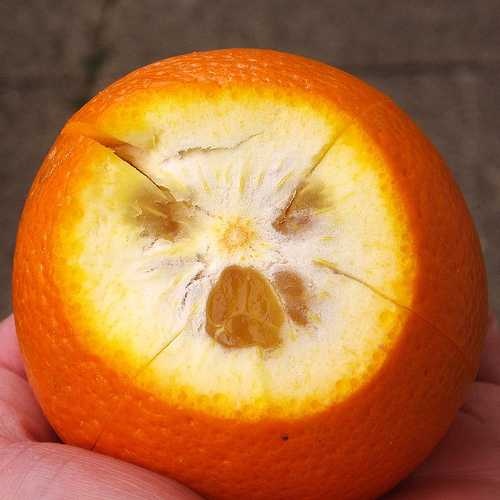
Label: Orange